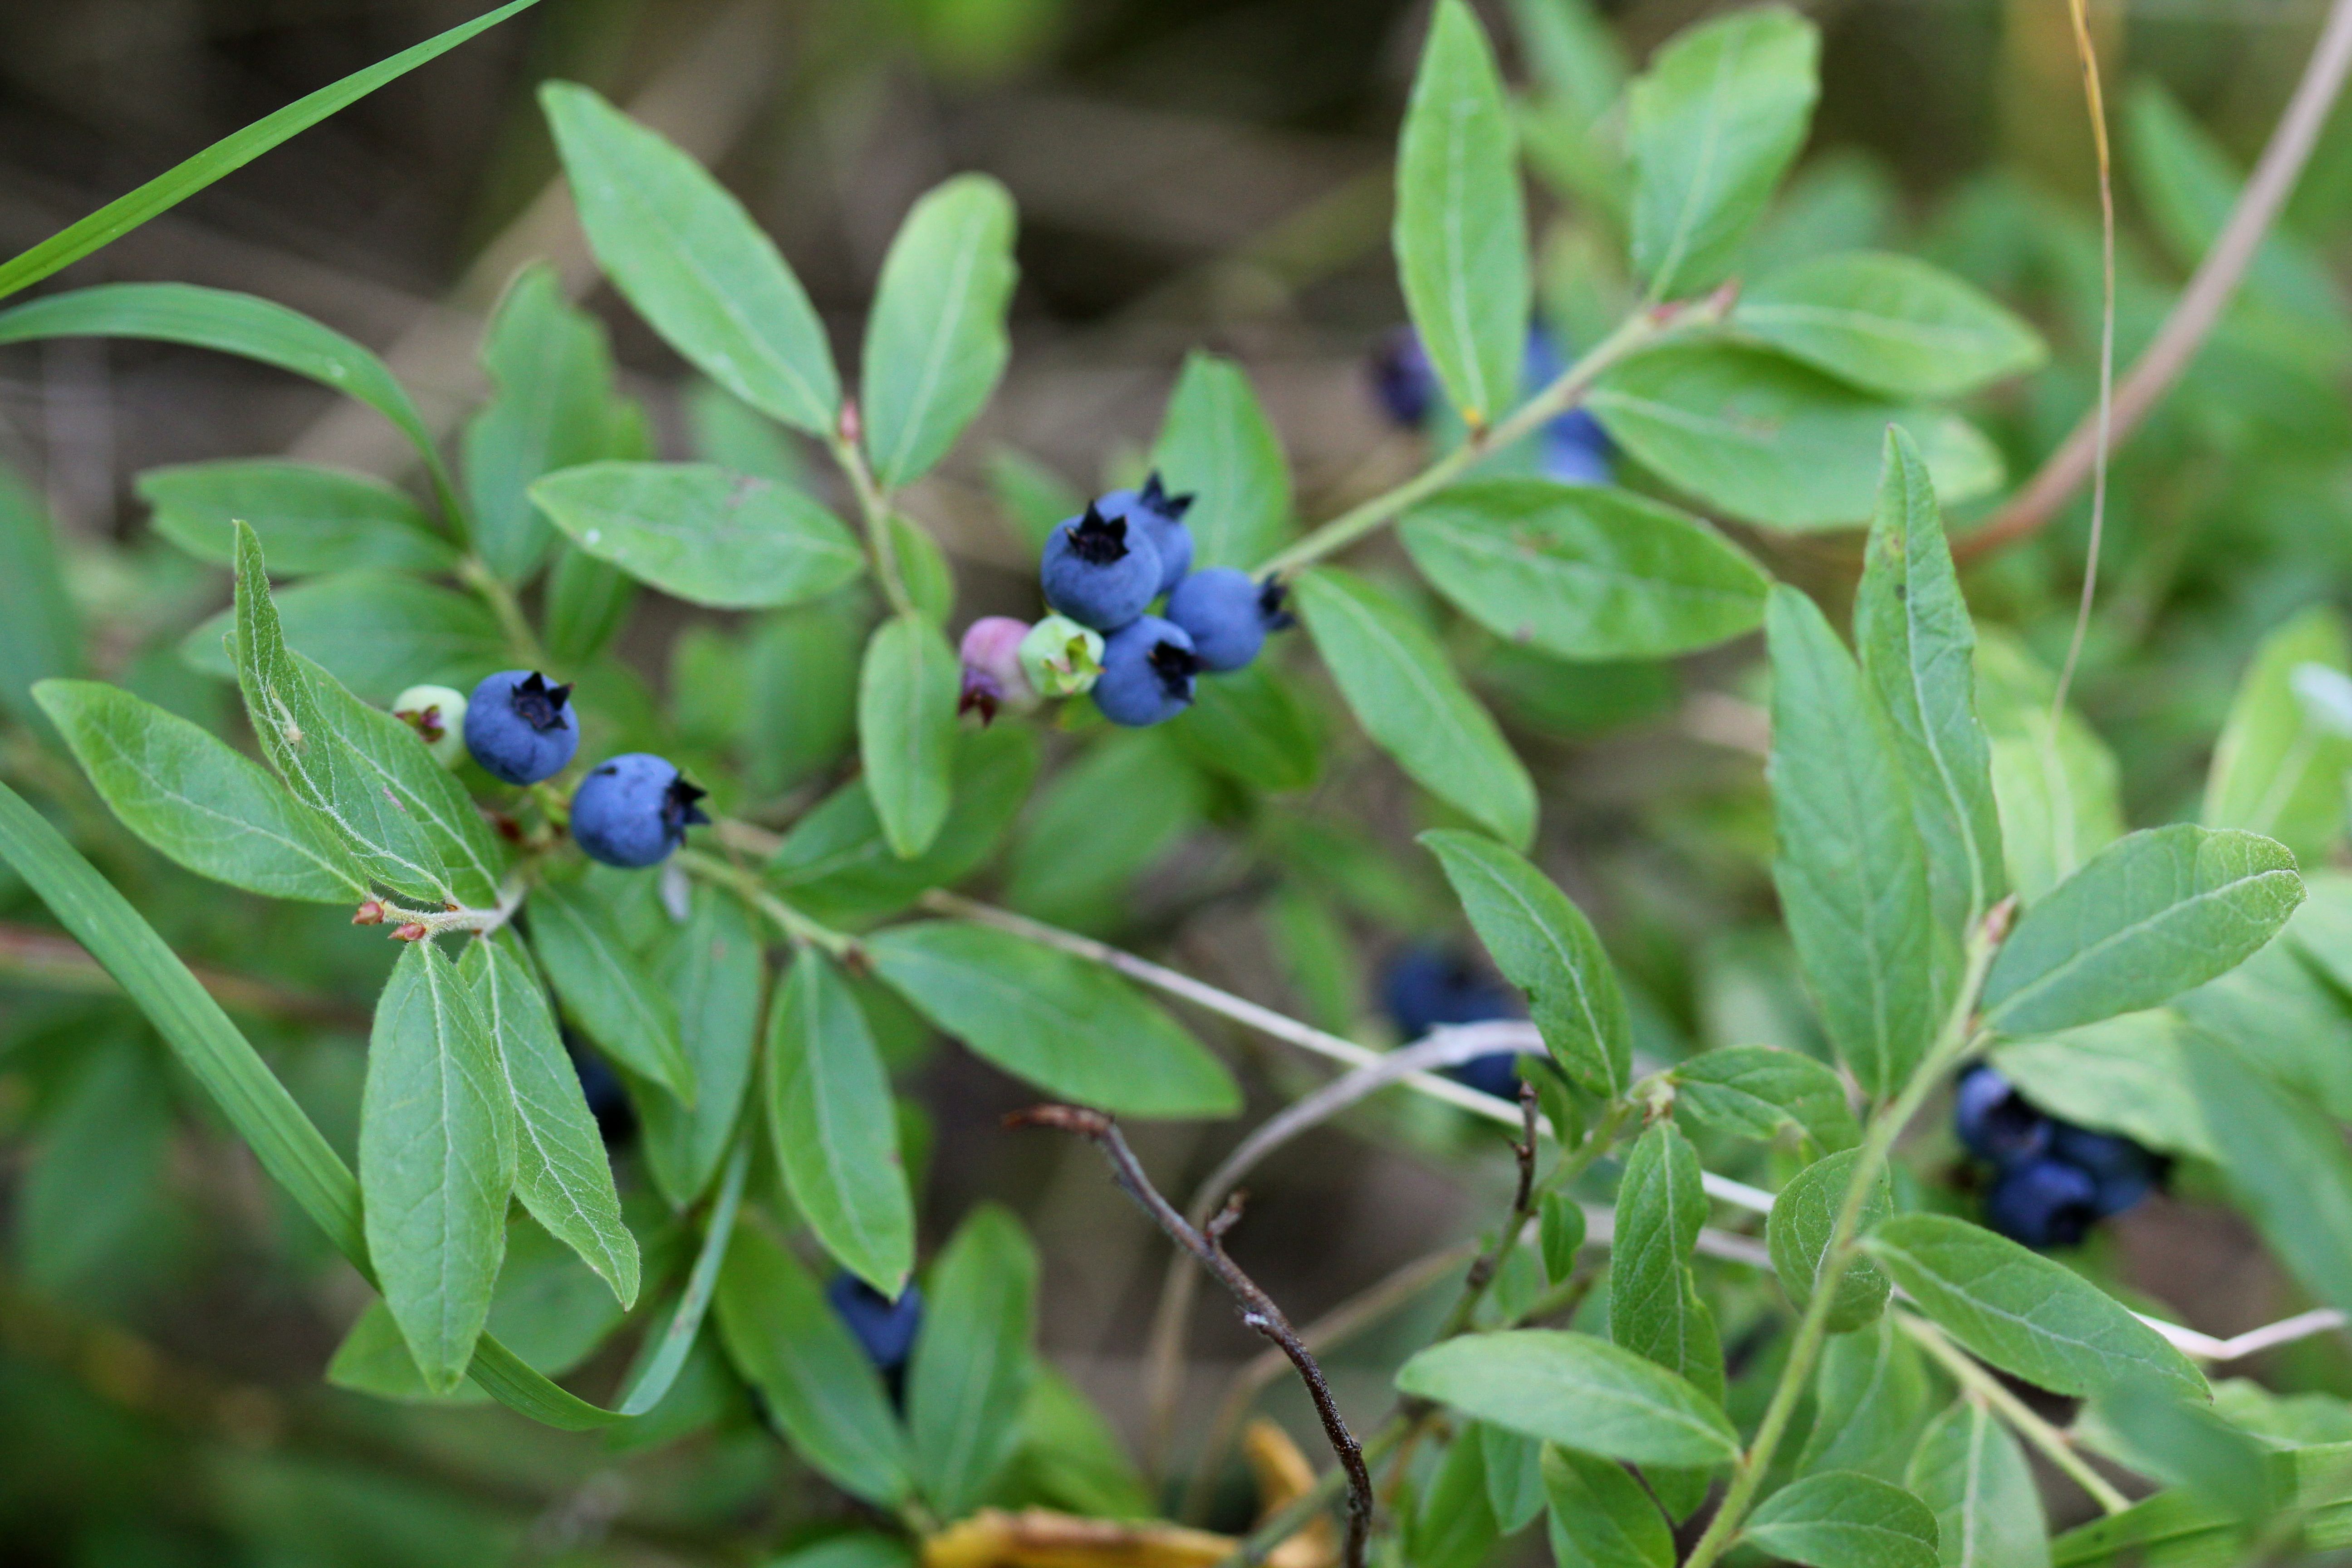
Labels: Blueberry leaf, Blueberry leaf, Blueberry leaf, Blueberry leaf, Blueberry leaf, Blueberry leaf, Blueberry leaf, Blueberry leaf, Blueberry leaf, Blueberry leaf, Blueberry leaf, Blueberry leaf, Blueberry leaf, Blueberry leaf, Blueberry leaf